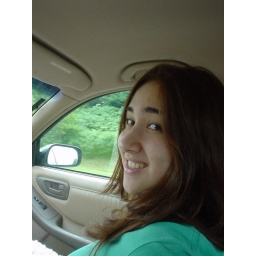
girl in the car